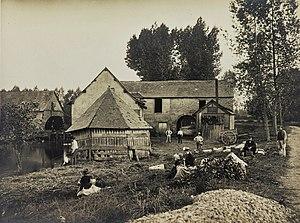
Le moulin de Trublé en 1890 avant sa transformation en tannerie.
Les prairies Saint-Martin est un parc naturel de 30 hectares à Rennes, situé près du centre-ville, longé par canal d'Ille-et-Rance. Elles offrent un espace de nature au cœur de la ville et favorise les modes de déplacement doux vers les quartiers nord de la ville. Contrairement au parc du Thabor et au parc Oberthür, les prairies Saint-Martin conservent de grandes zones réservées à la faune et la flore sauvage, qui servent également de zone tampon en cas de crues de l'Ille.